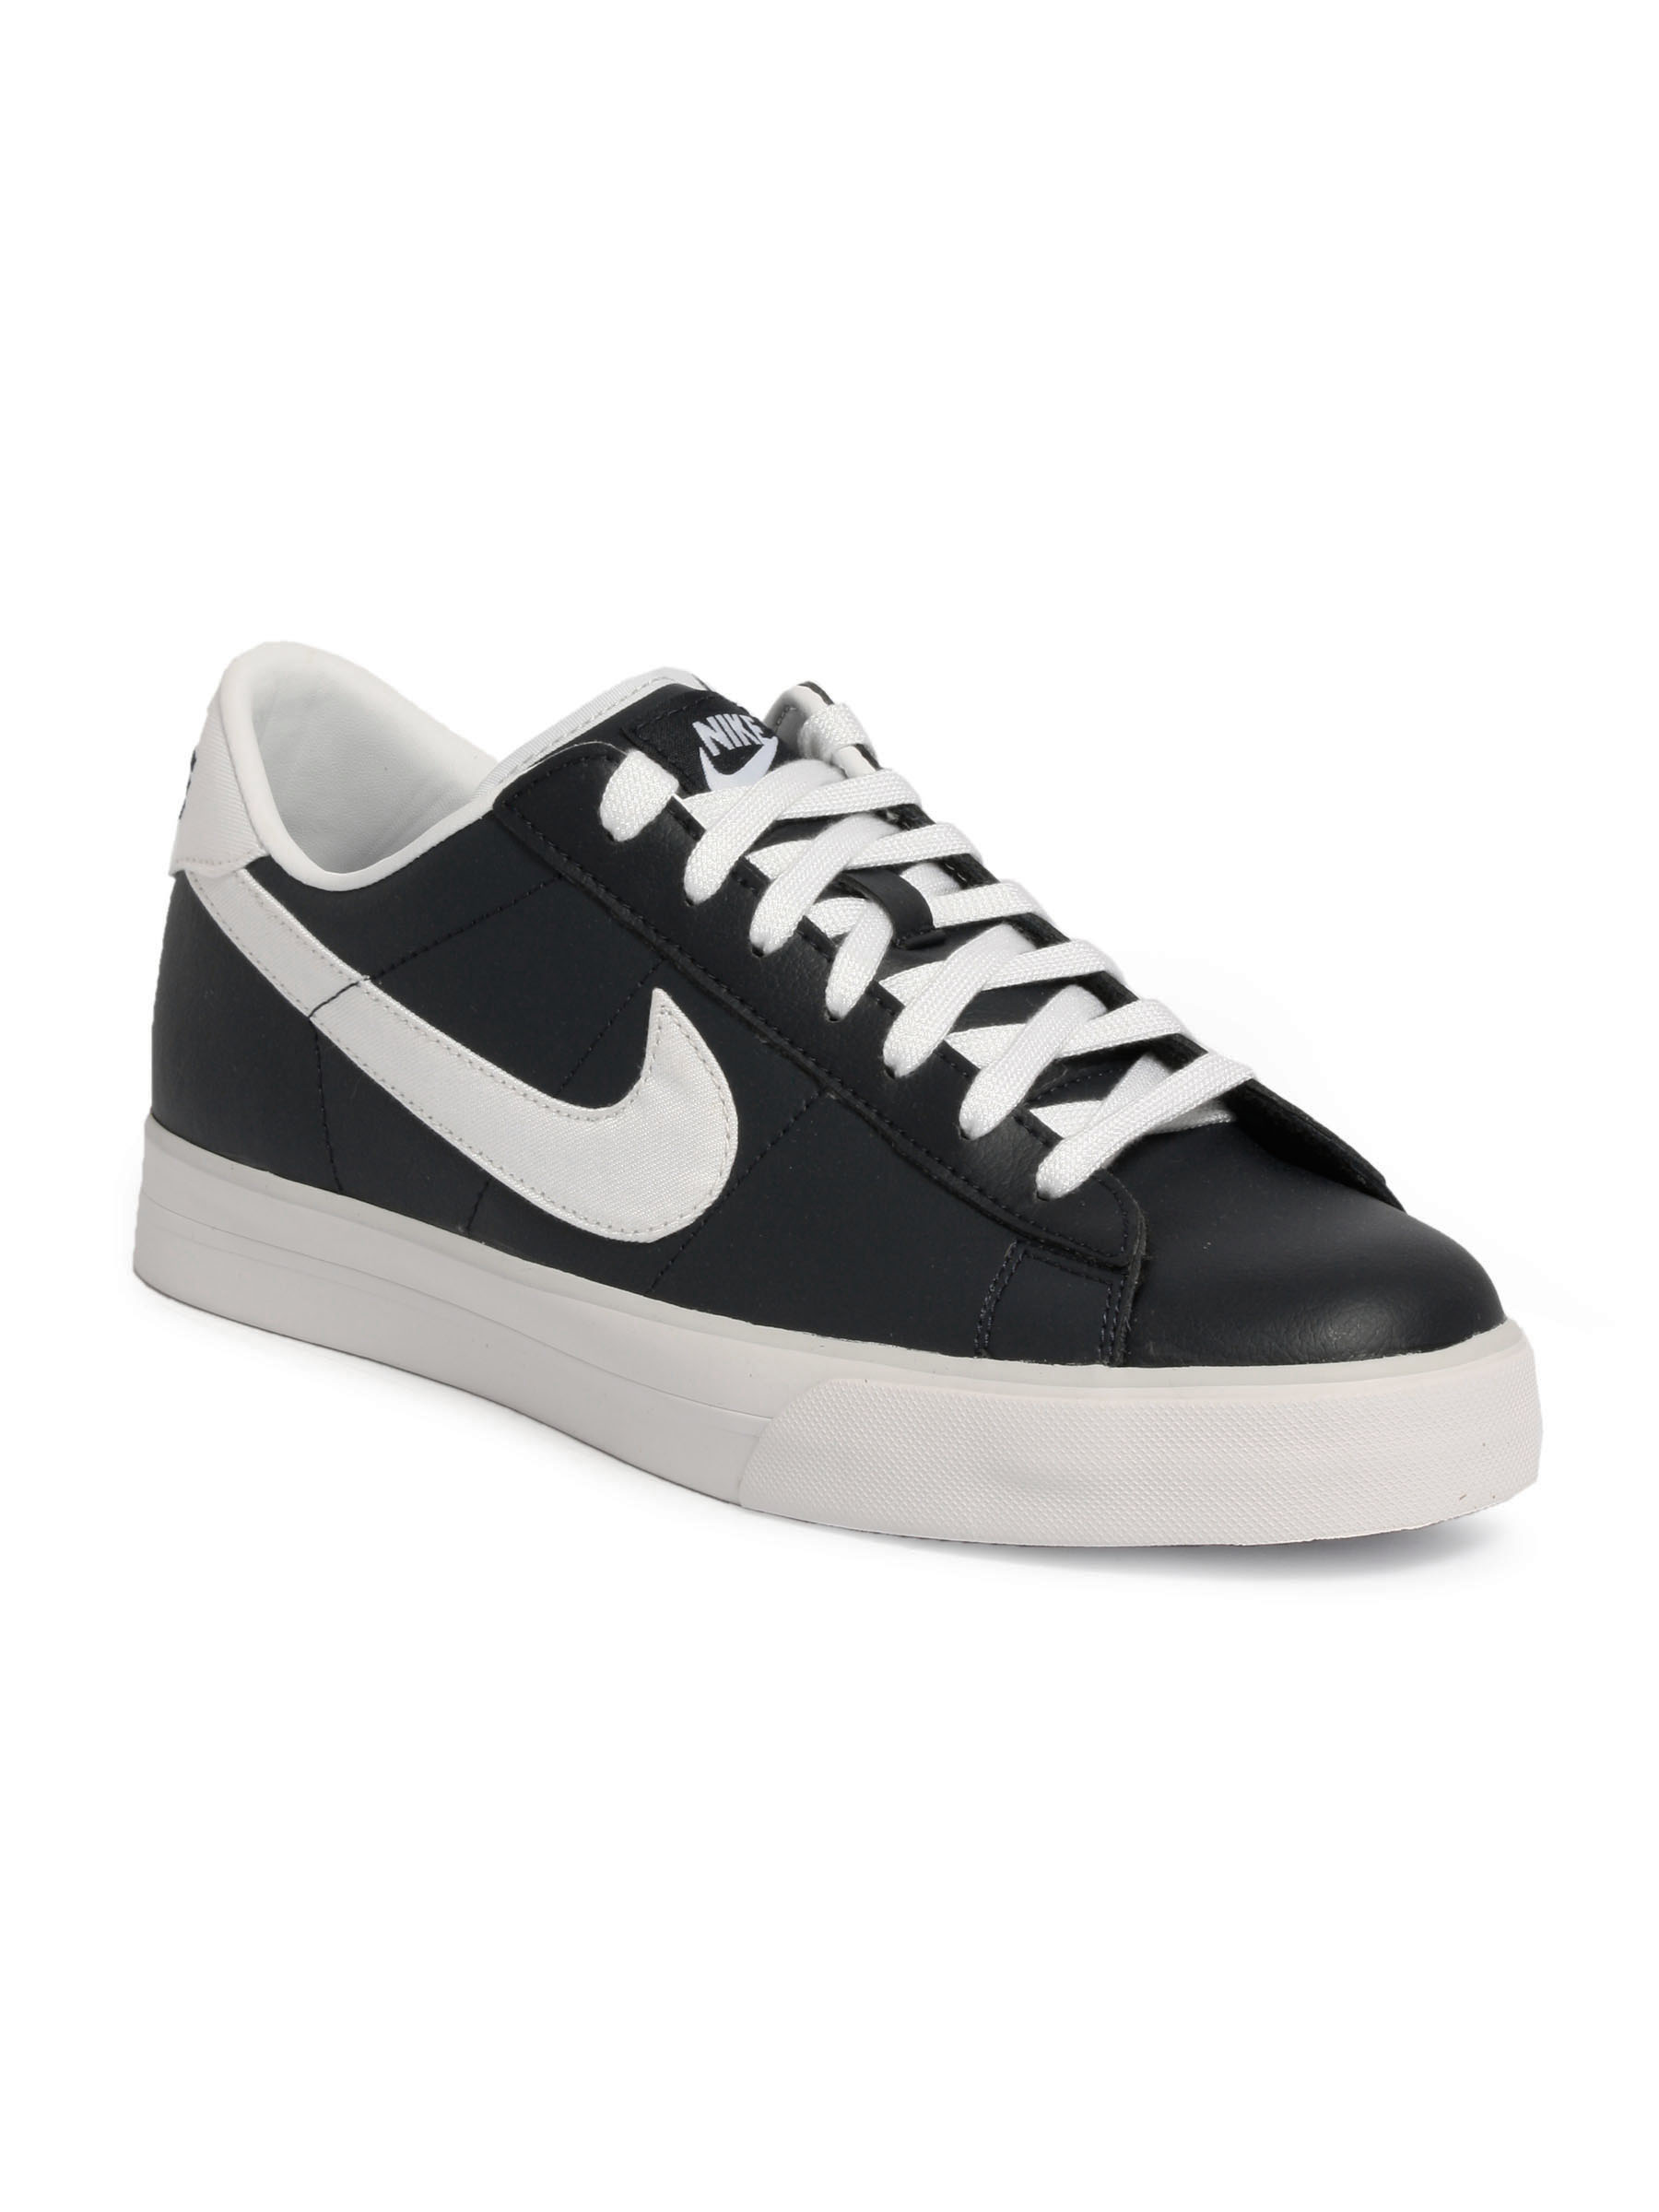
Nike Men Sweet Classic Leather Navy Blue Casual Shoes
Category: Footwear / Shoes / Casual Shoes
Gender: Men
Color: Navy Blue
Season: Fall 2011
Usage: Casual